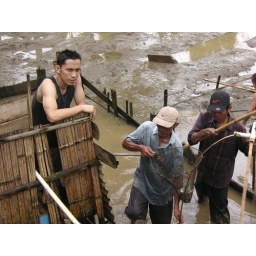
in my home town country I always watch people catch the fish like this. the pool is dirty, but the fish delicious.